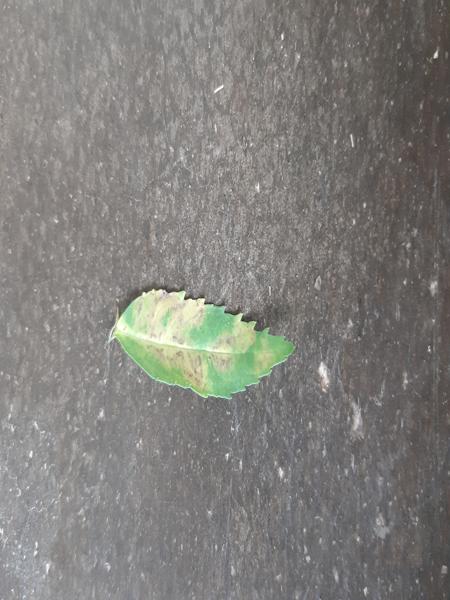
Plant: Marigold